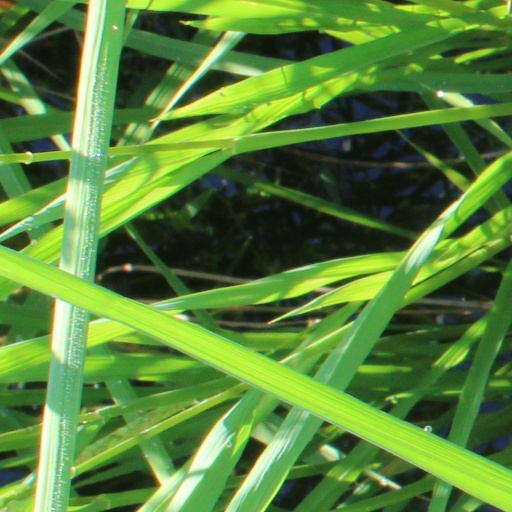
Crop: rice